Rodney Carney

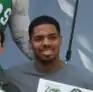

Rodney Dion Carney (born April 15, 1984) is an American former professional basketball player. He played college basketball for the University of Memphis and was selected in the 2006 NBA draft by the Chicago Bulls and shortly afterwards traded to the Philadelphia 76ers.